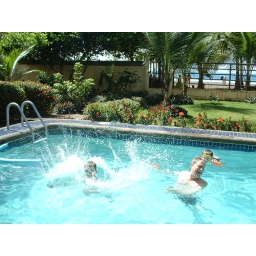
Rodolfo with the boys in the pool at the house at Jaco Beach